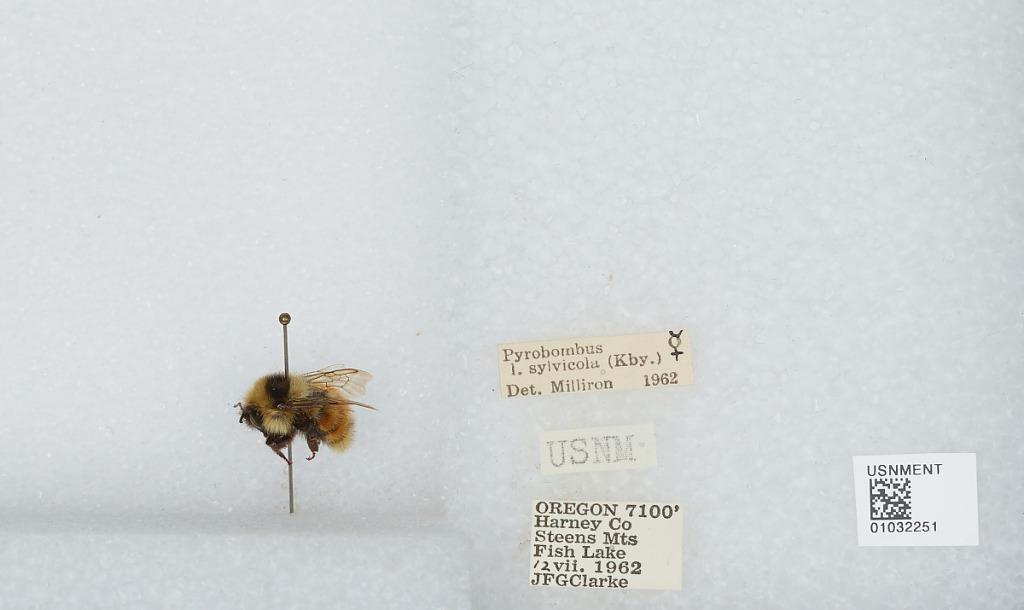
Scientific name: Bombus (Pyrobombus) sylvicola Kirby
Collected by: J. Clarke
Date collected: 1962-7-12
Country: United States
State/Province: Oregon
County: Harney
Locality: Steens Mountains, Fish Lake
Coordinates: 42.7381, -118.644
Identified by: Milliron